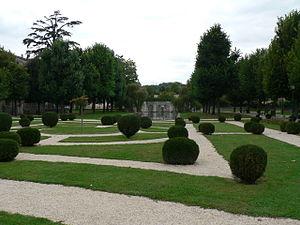
Moirans - Parc de la Grille
Moirans est une commune française située dans le département de l'Isère, en région Auvergne-Rhône-Alpes.